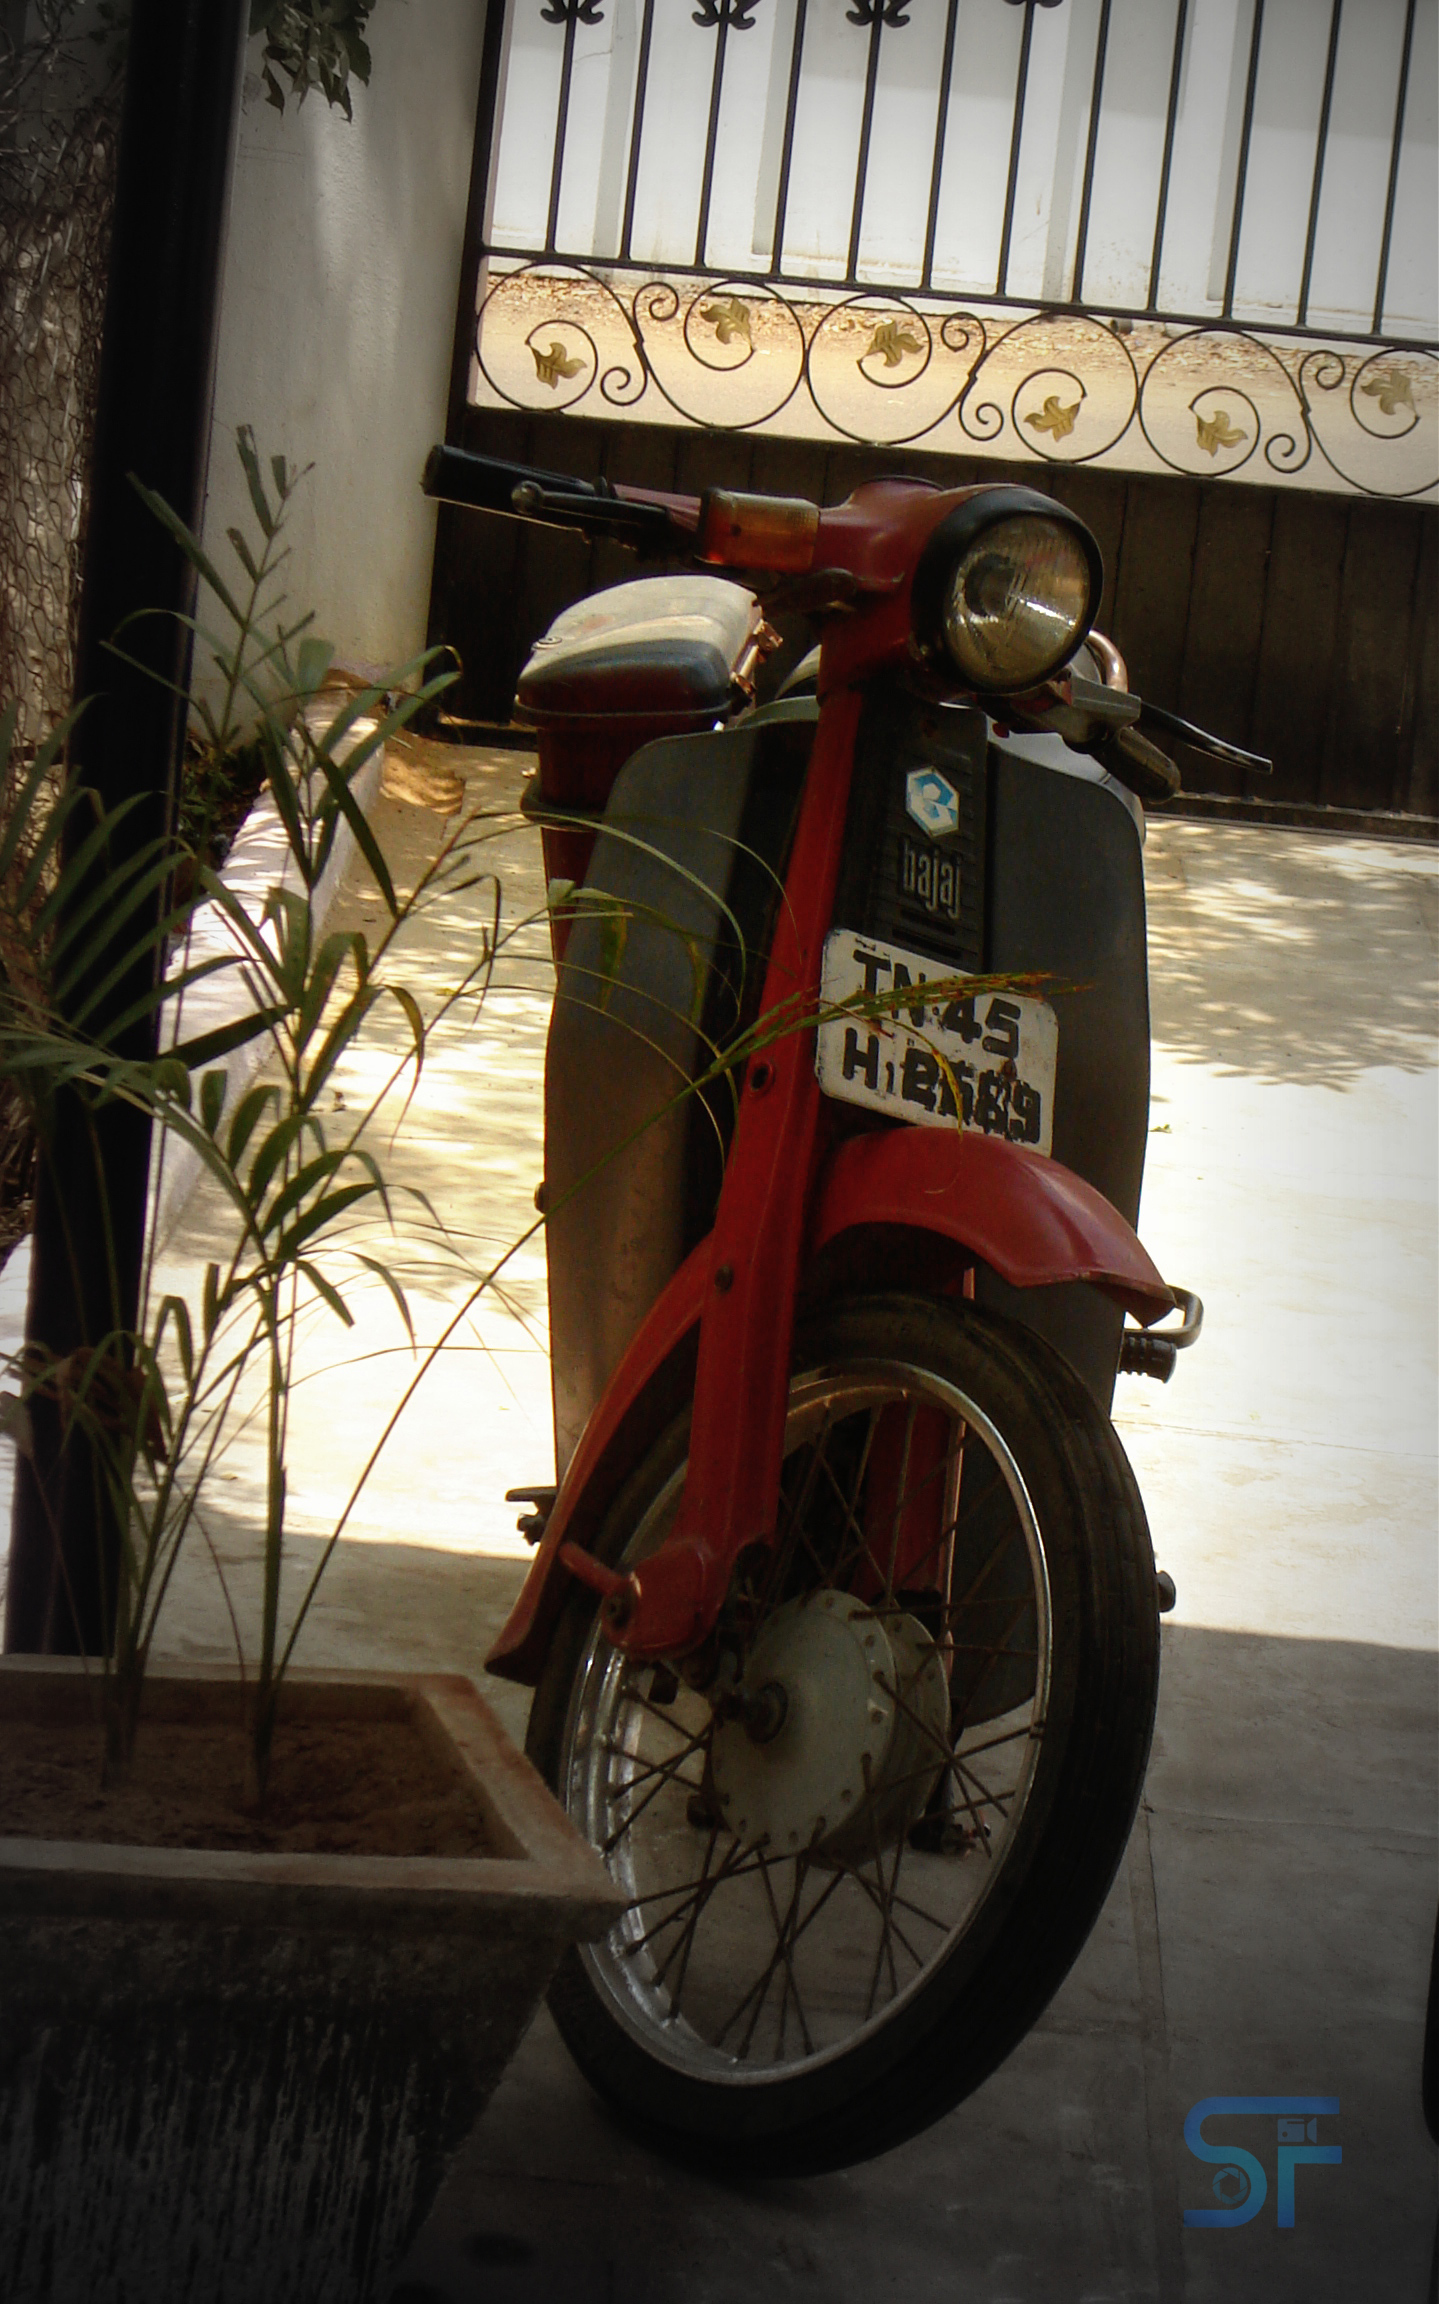
Vintage Motor, vehicle, motor vehicle, mode of transport, motorcycle, wheel, spoke, moped, automotive wheel system, car, tire, automotive tire, auto part, rim